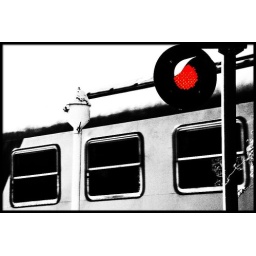
I was waiting in my car for the train to pass, my compact camera is always with me...